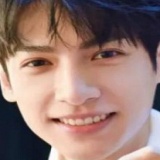
diễn viên La Vân Hi